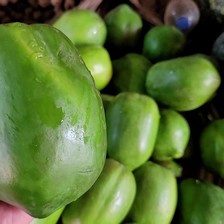
Label: others